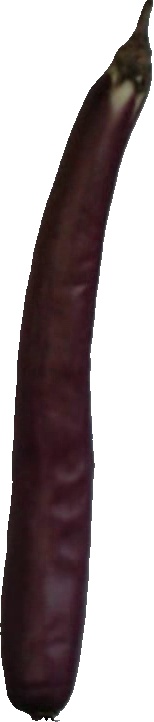
Label: eggplant_long_1